Ballumbie

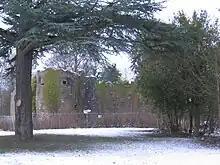
Ballumbie Castle

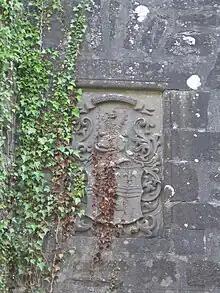
Ballumbie Castle, heraldic panel

The Royal Commission on the Ancient and Historical Monuments of Scotland record the date of construction as 1545, although Historic Scotland give a date of 14th–15th century. The castle comprised a rectangular enclosure, approximately on a side, with round corner towers, overlooking the Fithie Burn.